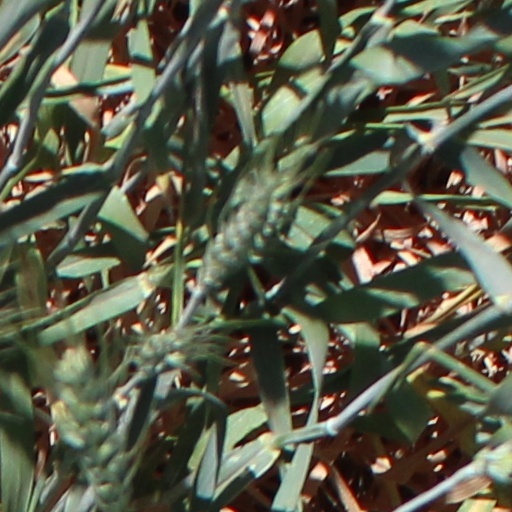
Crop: wheat